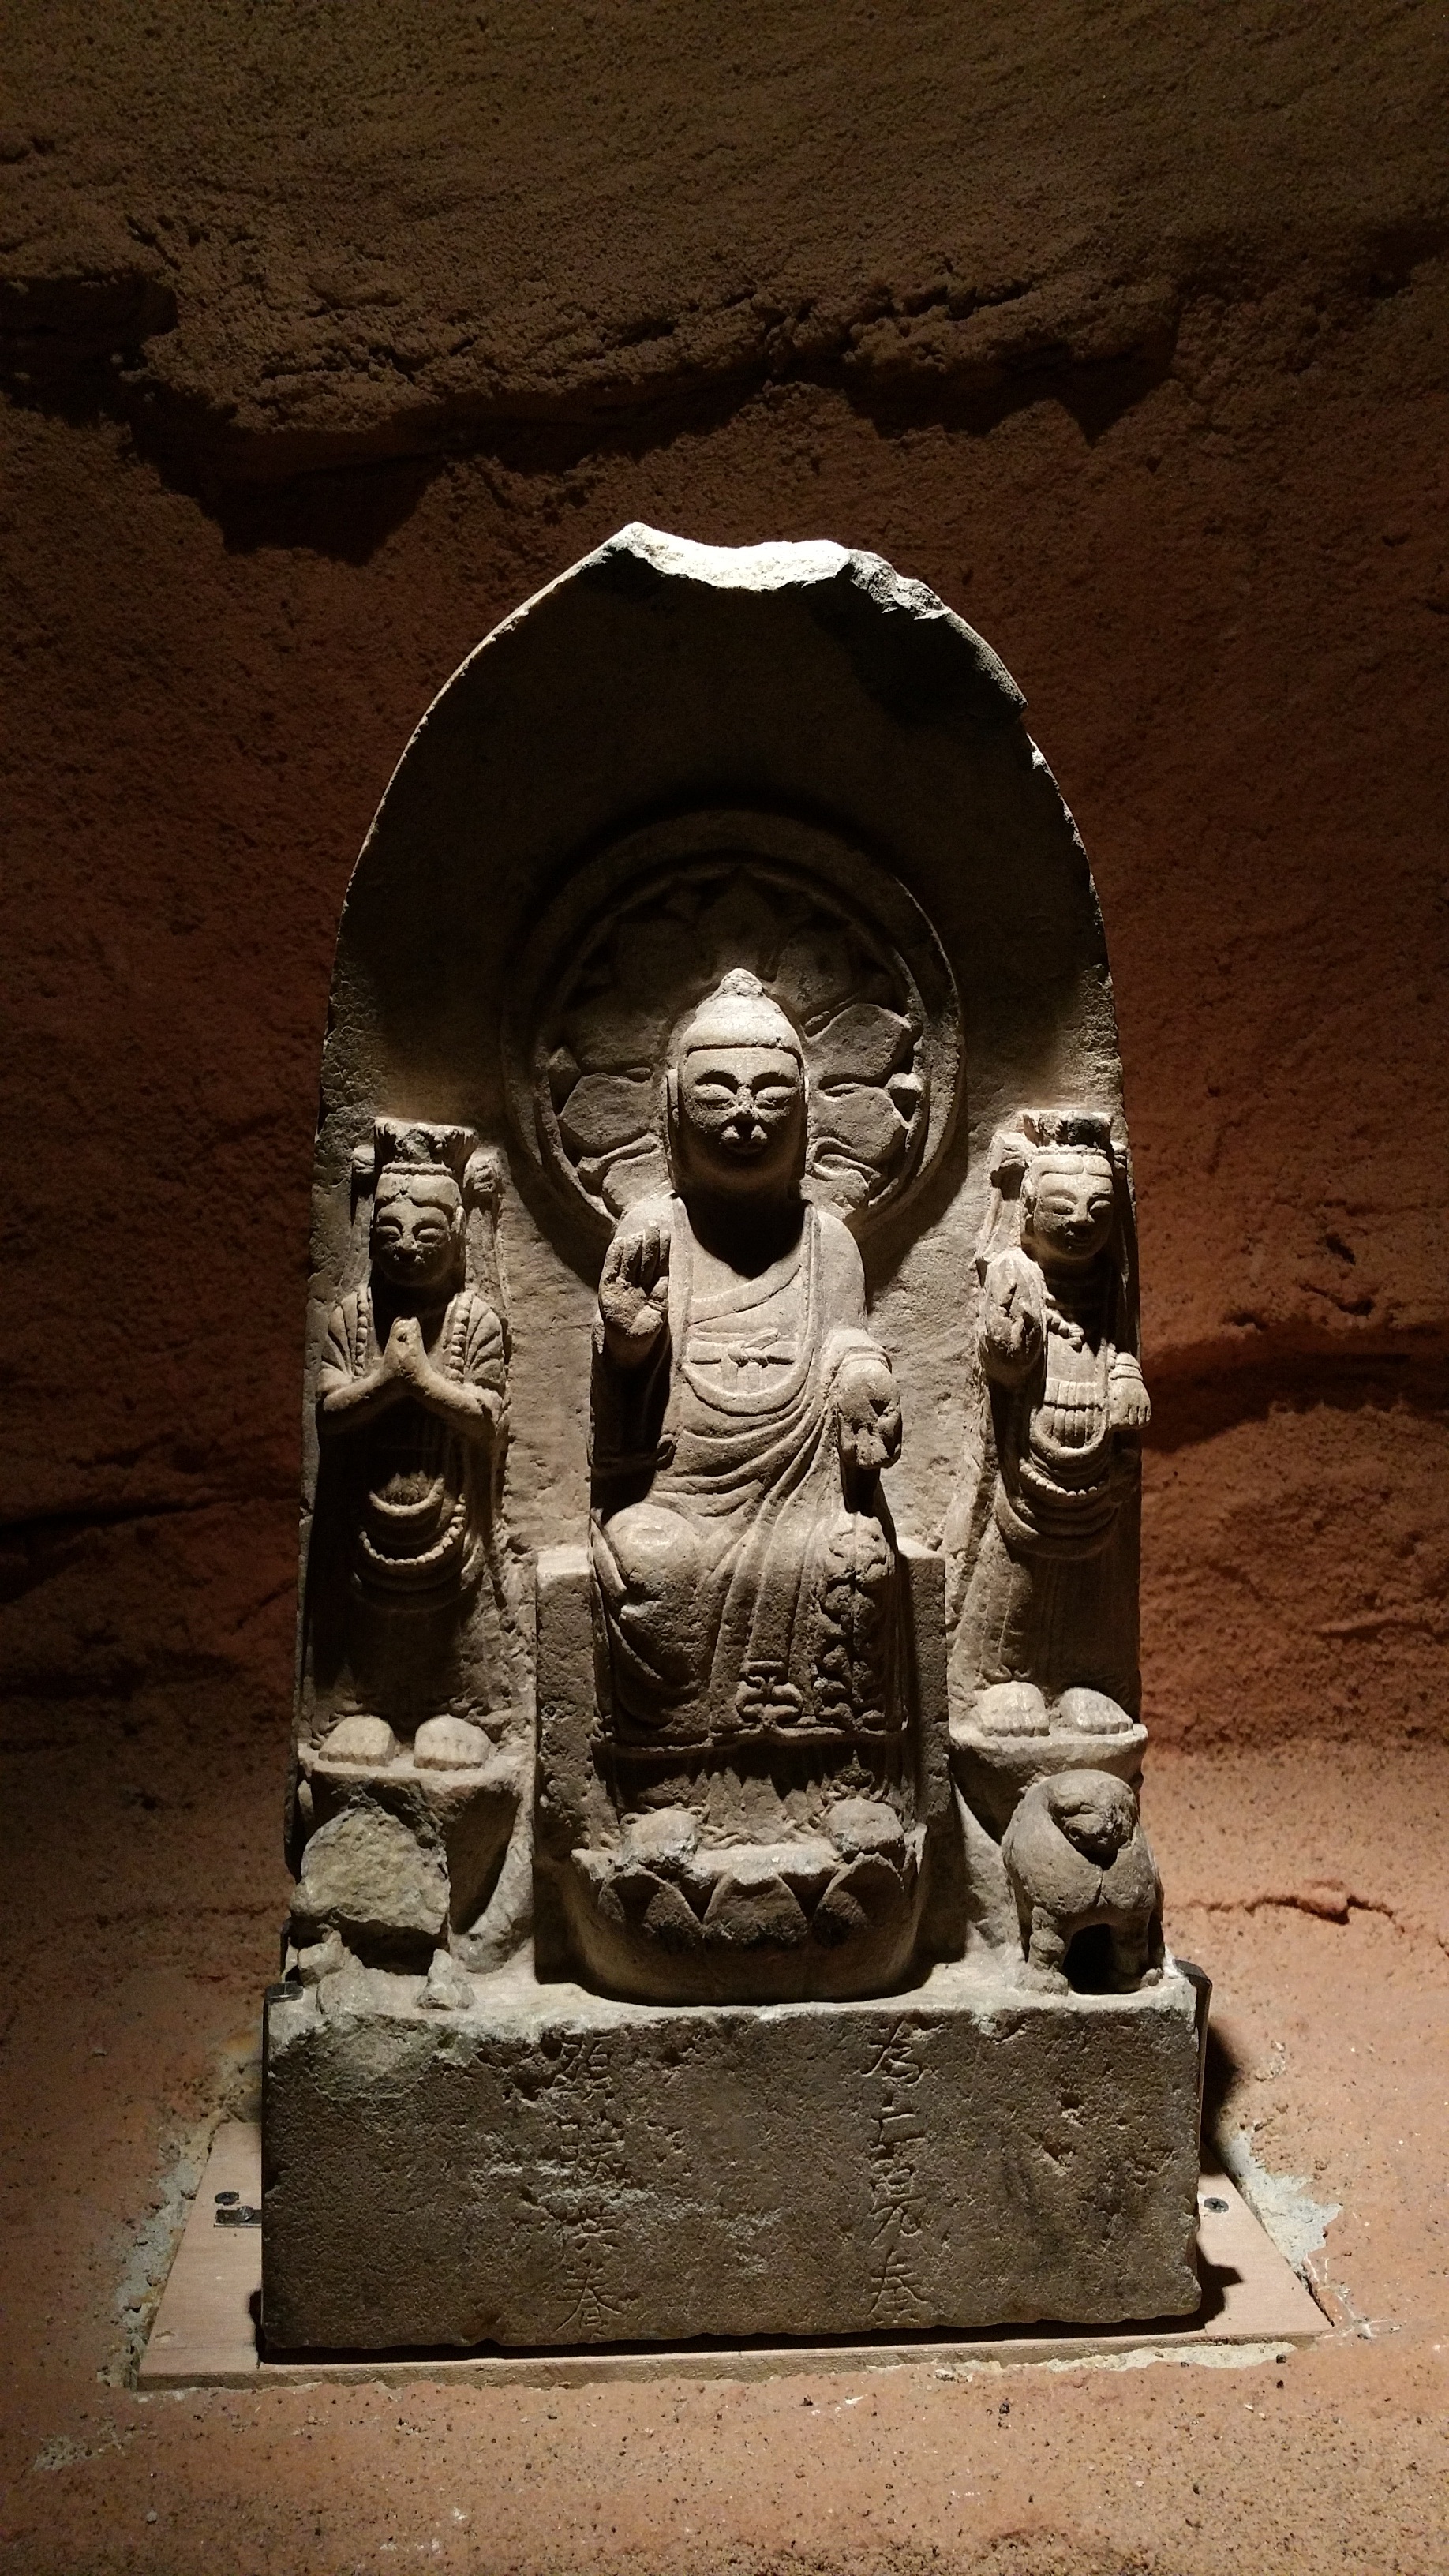
rock, stone, monument, statue, sculpture, art, temple, history, carving, buddha statues, ancient history, shrines